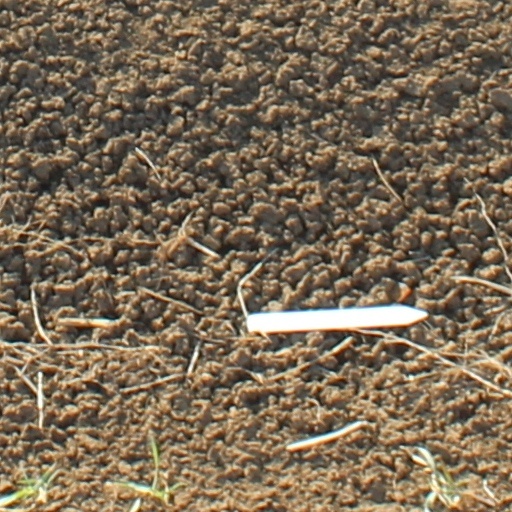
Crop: wheat